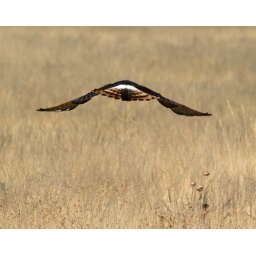
Red Tailed Hawk searching for food, looks like a stealth bomber flying over the field